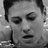
Emotion: sad